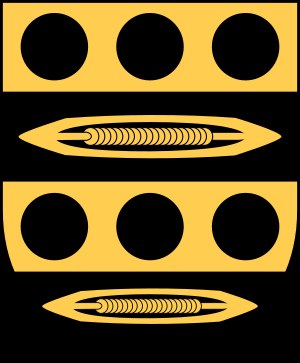
Kinna
Kinnas byvåben
Kinna er en by i Västra Götalands län i Sverige, og er administrationscenter i Marks kommun. I 2005 havde byen 14.555 indbyggere og et areal på 14,11 km². Kinna ligger cirka 29 kilometer sydvest for Borås og 50 km sydøst for Göteborg.